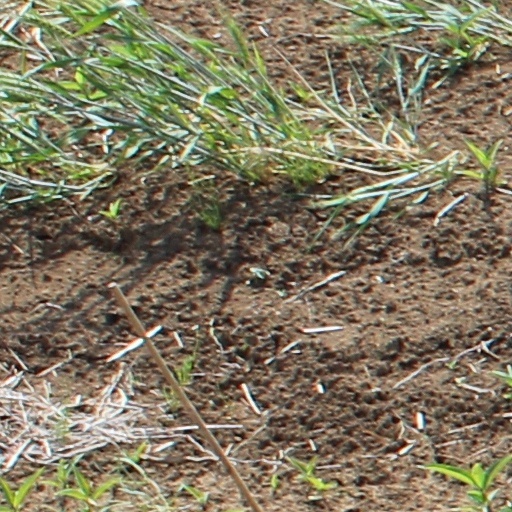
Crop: wheat